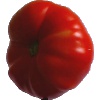
Label: Tomato 3